Freddie Eriksson

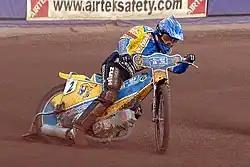
Eriksson riding for Oxford

In 2003, he joined Ipswich on loan late on in the season and made only 14 appearances. Eriksson’s parent club (Oxford) recalled him for the end of the 2005 season but at the start of the 2006 season Eriksson was released after only 13 meetings. Eriksson started the 2007 season back at Oxford but once again he was unable to complete a full season in the UK after Oxford were forced to close down their Elite League team at the end of May due to financial problems.